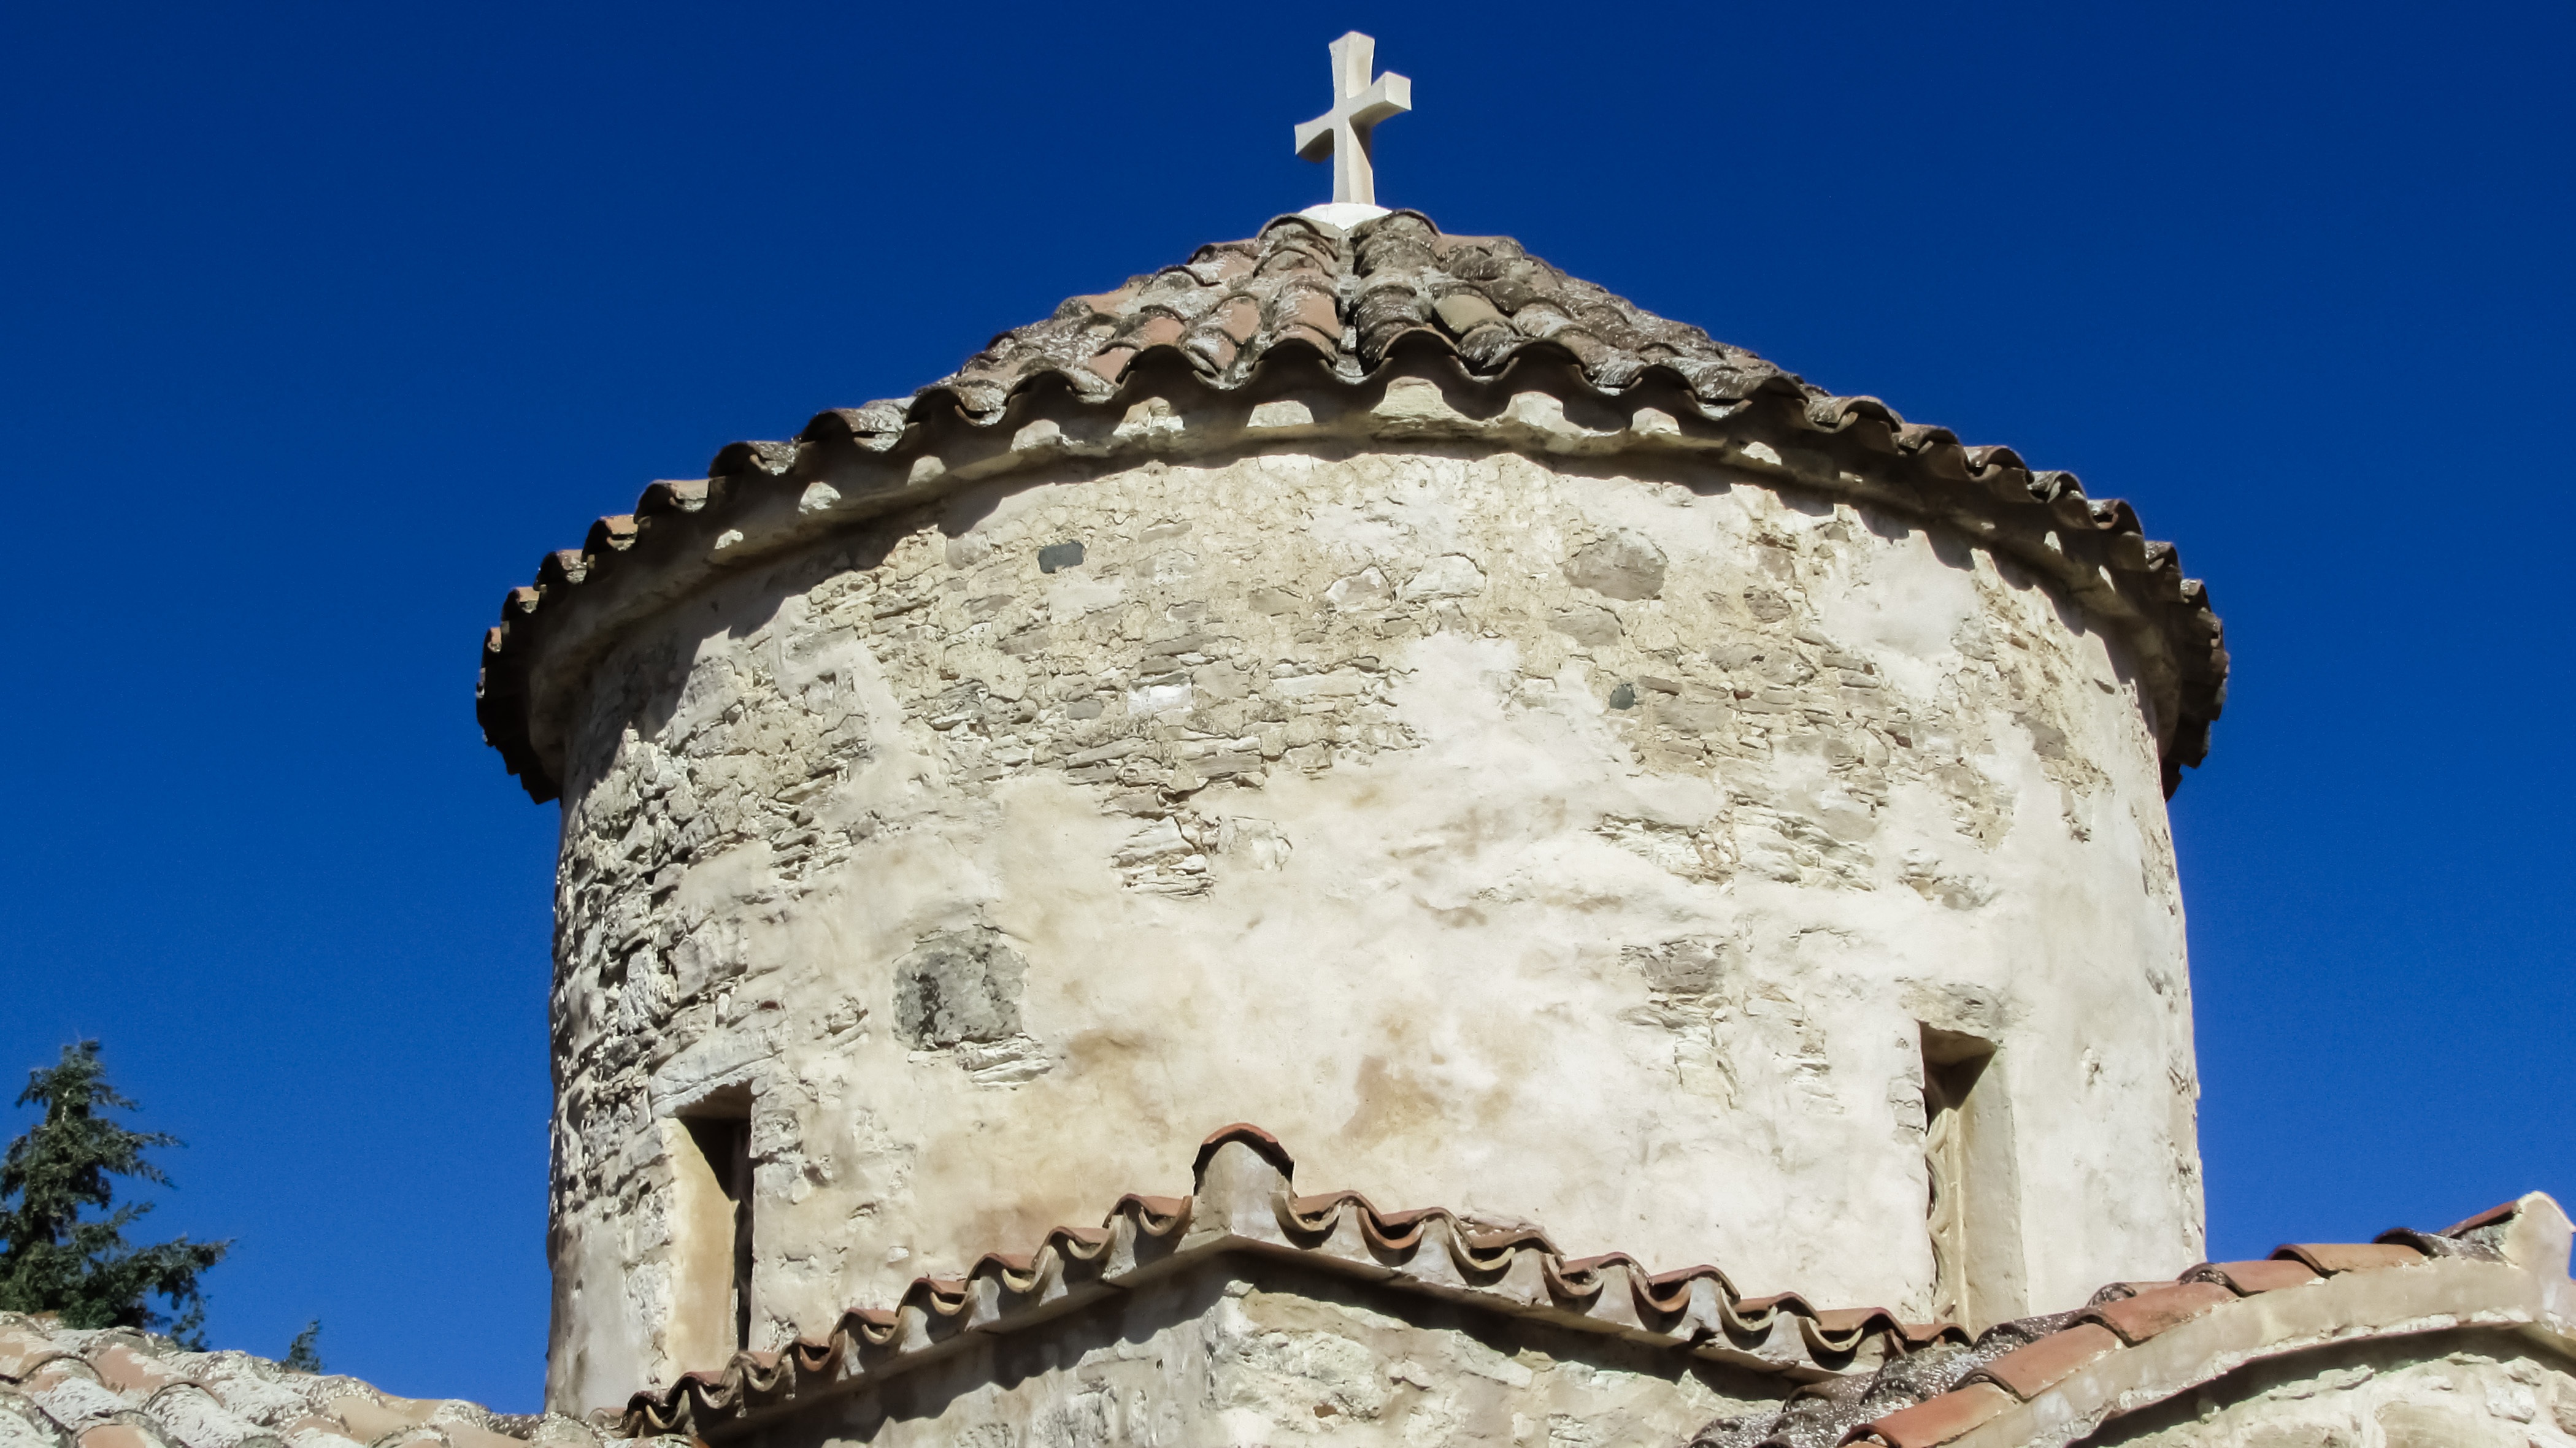
snow, winter, architecture, building, old, monument, tower, religion, landmark, sightseeing, church, chapel, historic, place of worship, sculpture, temple, christianity, orthodox, heritage, dome, ancient history, panagia of kofinou